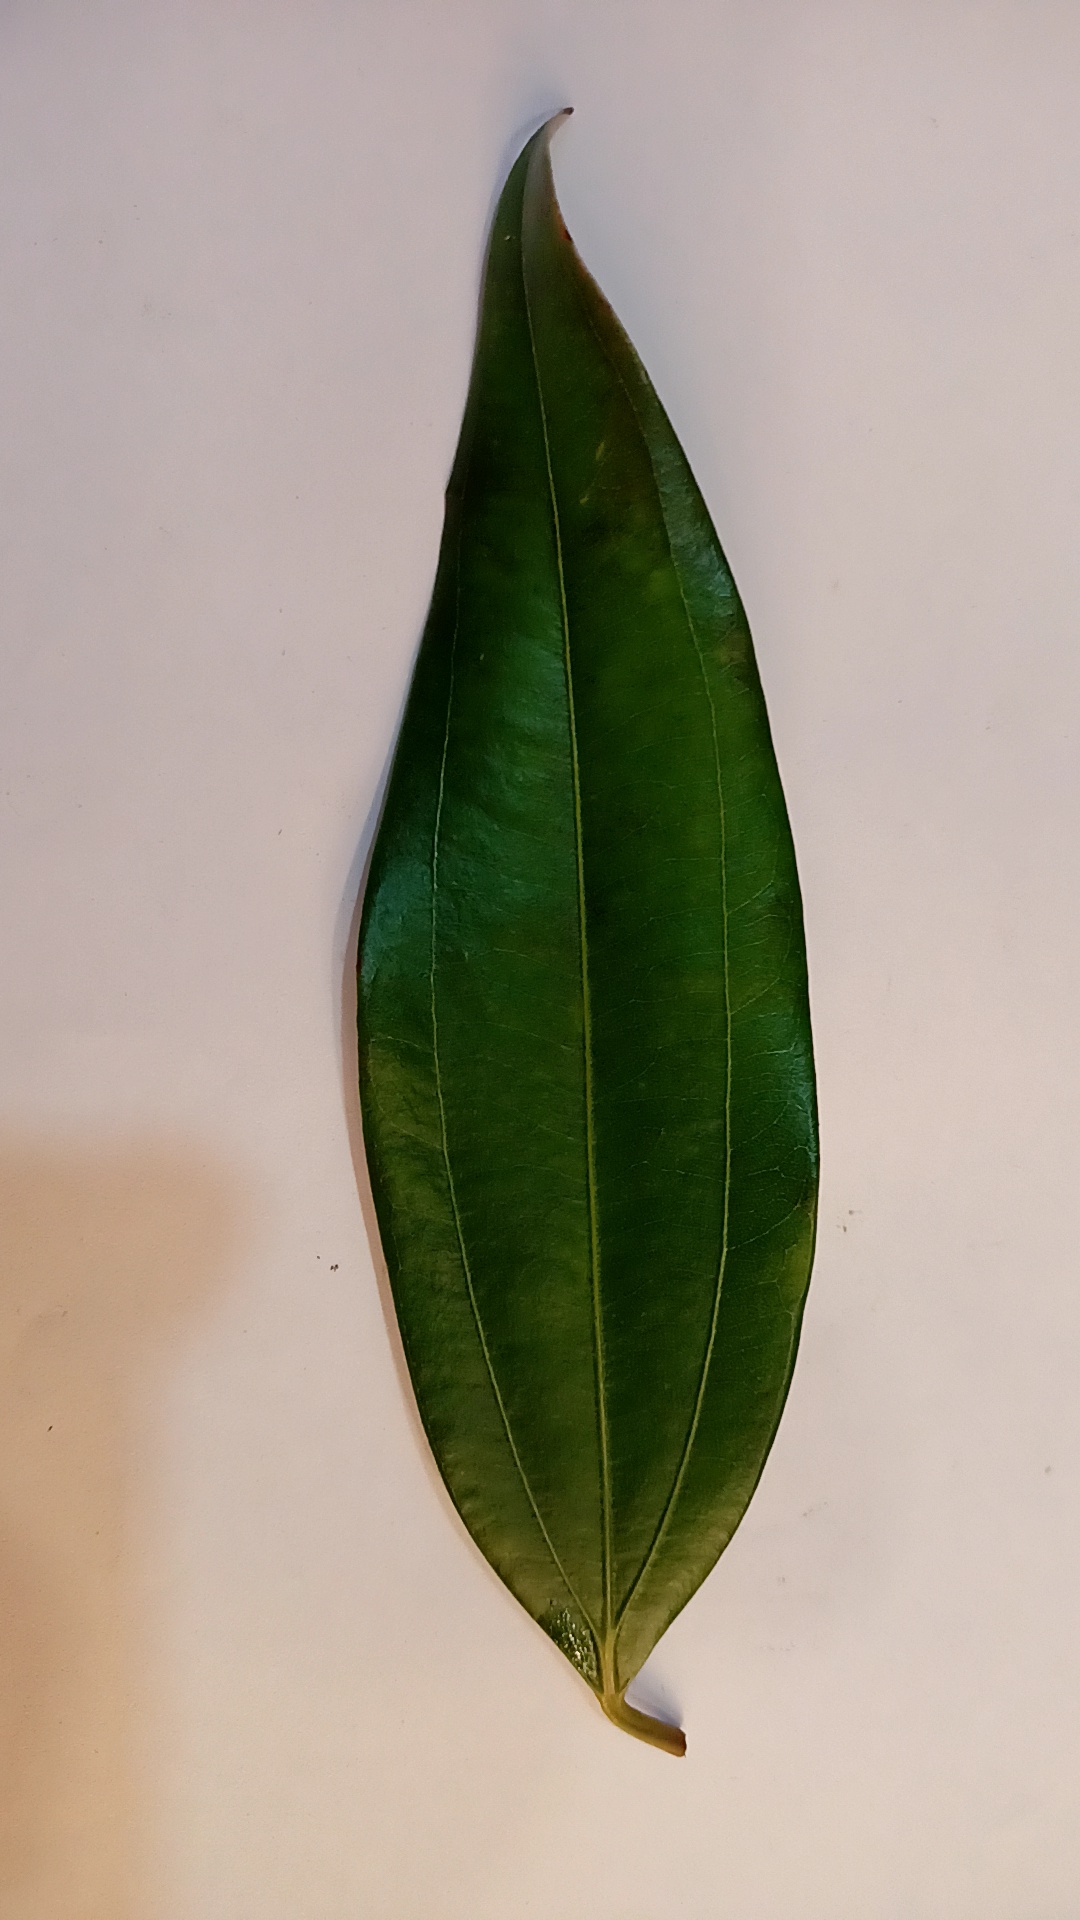
Label: Healthy